Baron Bolton

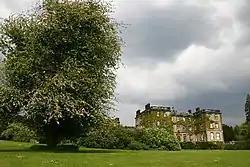
Bolton Hall, North Yorkshire

Baron Bolton, of Bolton Castle in the County of York, is a title in the Peerage of Great Britain. It was created in 1797 for the Tory politician Thomas Orde-Powlett, who had previously served as Chief Secretary for Ireland. Born Thomas Orde, he was the husband of Jean Mary Browne-Powlett, illegitimate daughter of Charles Powlett, 5th Duke of Bolton, who had entailed the greater part of his extensive estates to her in default of male issue of his younger brother Harry Powlett, 6th Duke of Bolton.